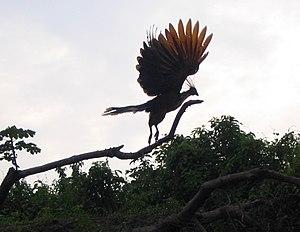
Le hoazin huppé ou hoazin, aussi appelé hoatzin ou sassa, est une espèce d’oiseaux tropicaux que l’on rencontre en Amérique du Sud, dans les marais des bassins de l’Amazone et de l’Orénoque.